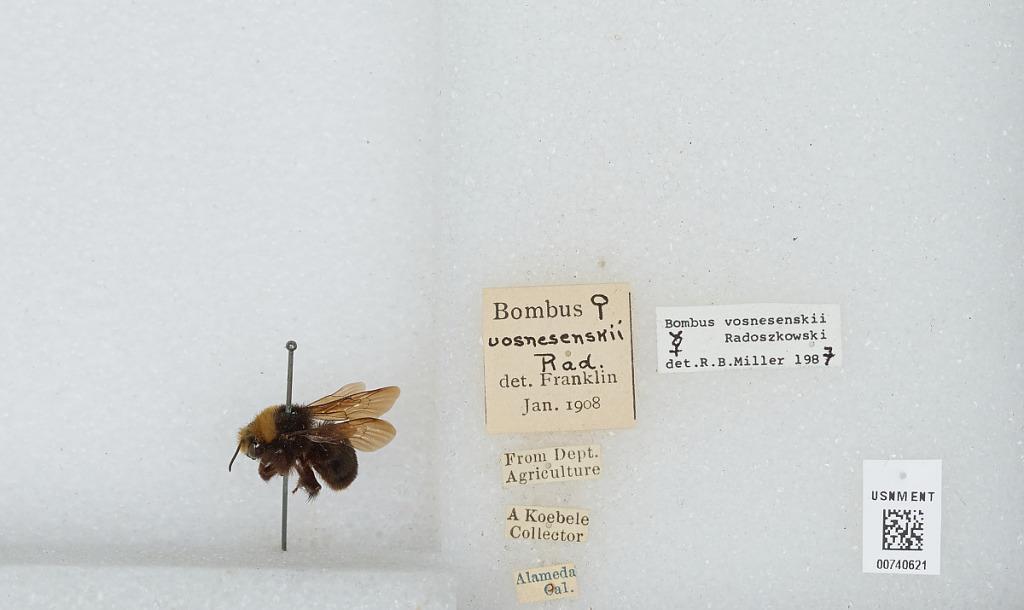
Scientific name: Bombus (Pyrobombus) vosnesenskii Radoszkowski
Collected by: A. Koebele
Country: United States
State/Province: California
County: Alameda
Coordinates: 37.65, -121.92
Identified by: Franklin